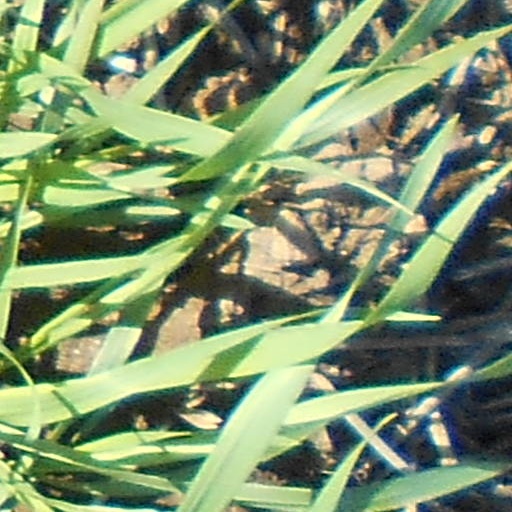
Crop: wheat